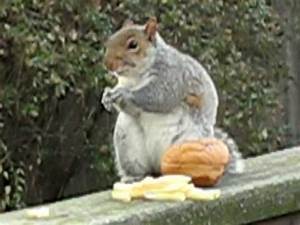
Label: scoiattolo